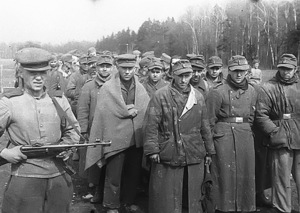
L’offensive de Prusse-Orientale désigne une offensive de l'Armée rouge qui eut lieu du 13 janvier au 25 avril 1945 contre la Wehrmacht en Prusse-Orientale sur le Front de l'Est pendant la Seconde Guerre mondiale. L'issue de la bataille de Königsberg, victoire soviétique, eut un impact important sur le cours de l'offensive.